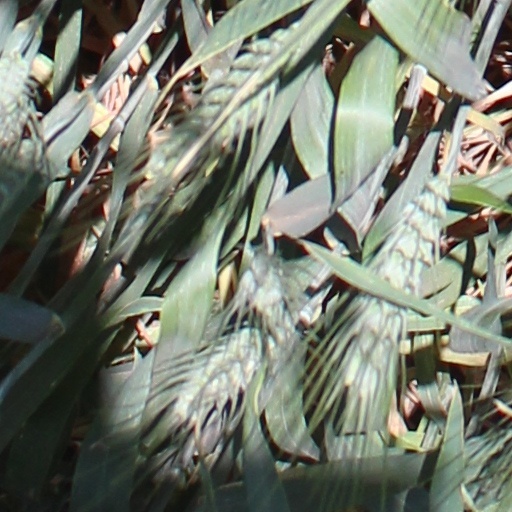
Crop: wheat